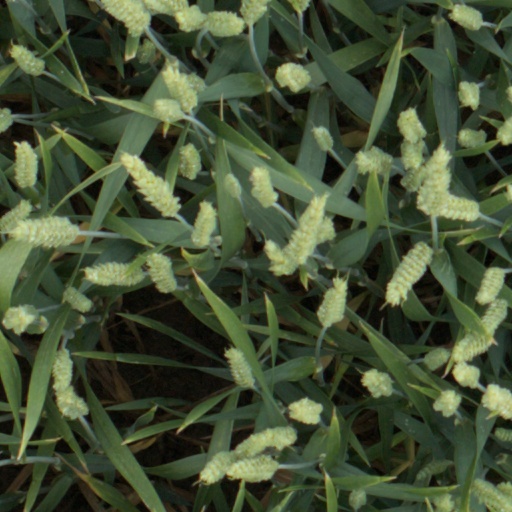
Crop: wheat